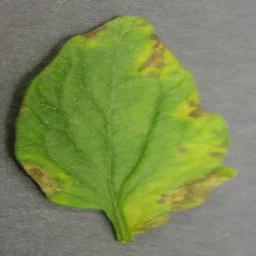
Label: Tomato___Tomato_Yellow_Leaf_Curl_Virus